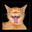
Label: cat